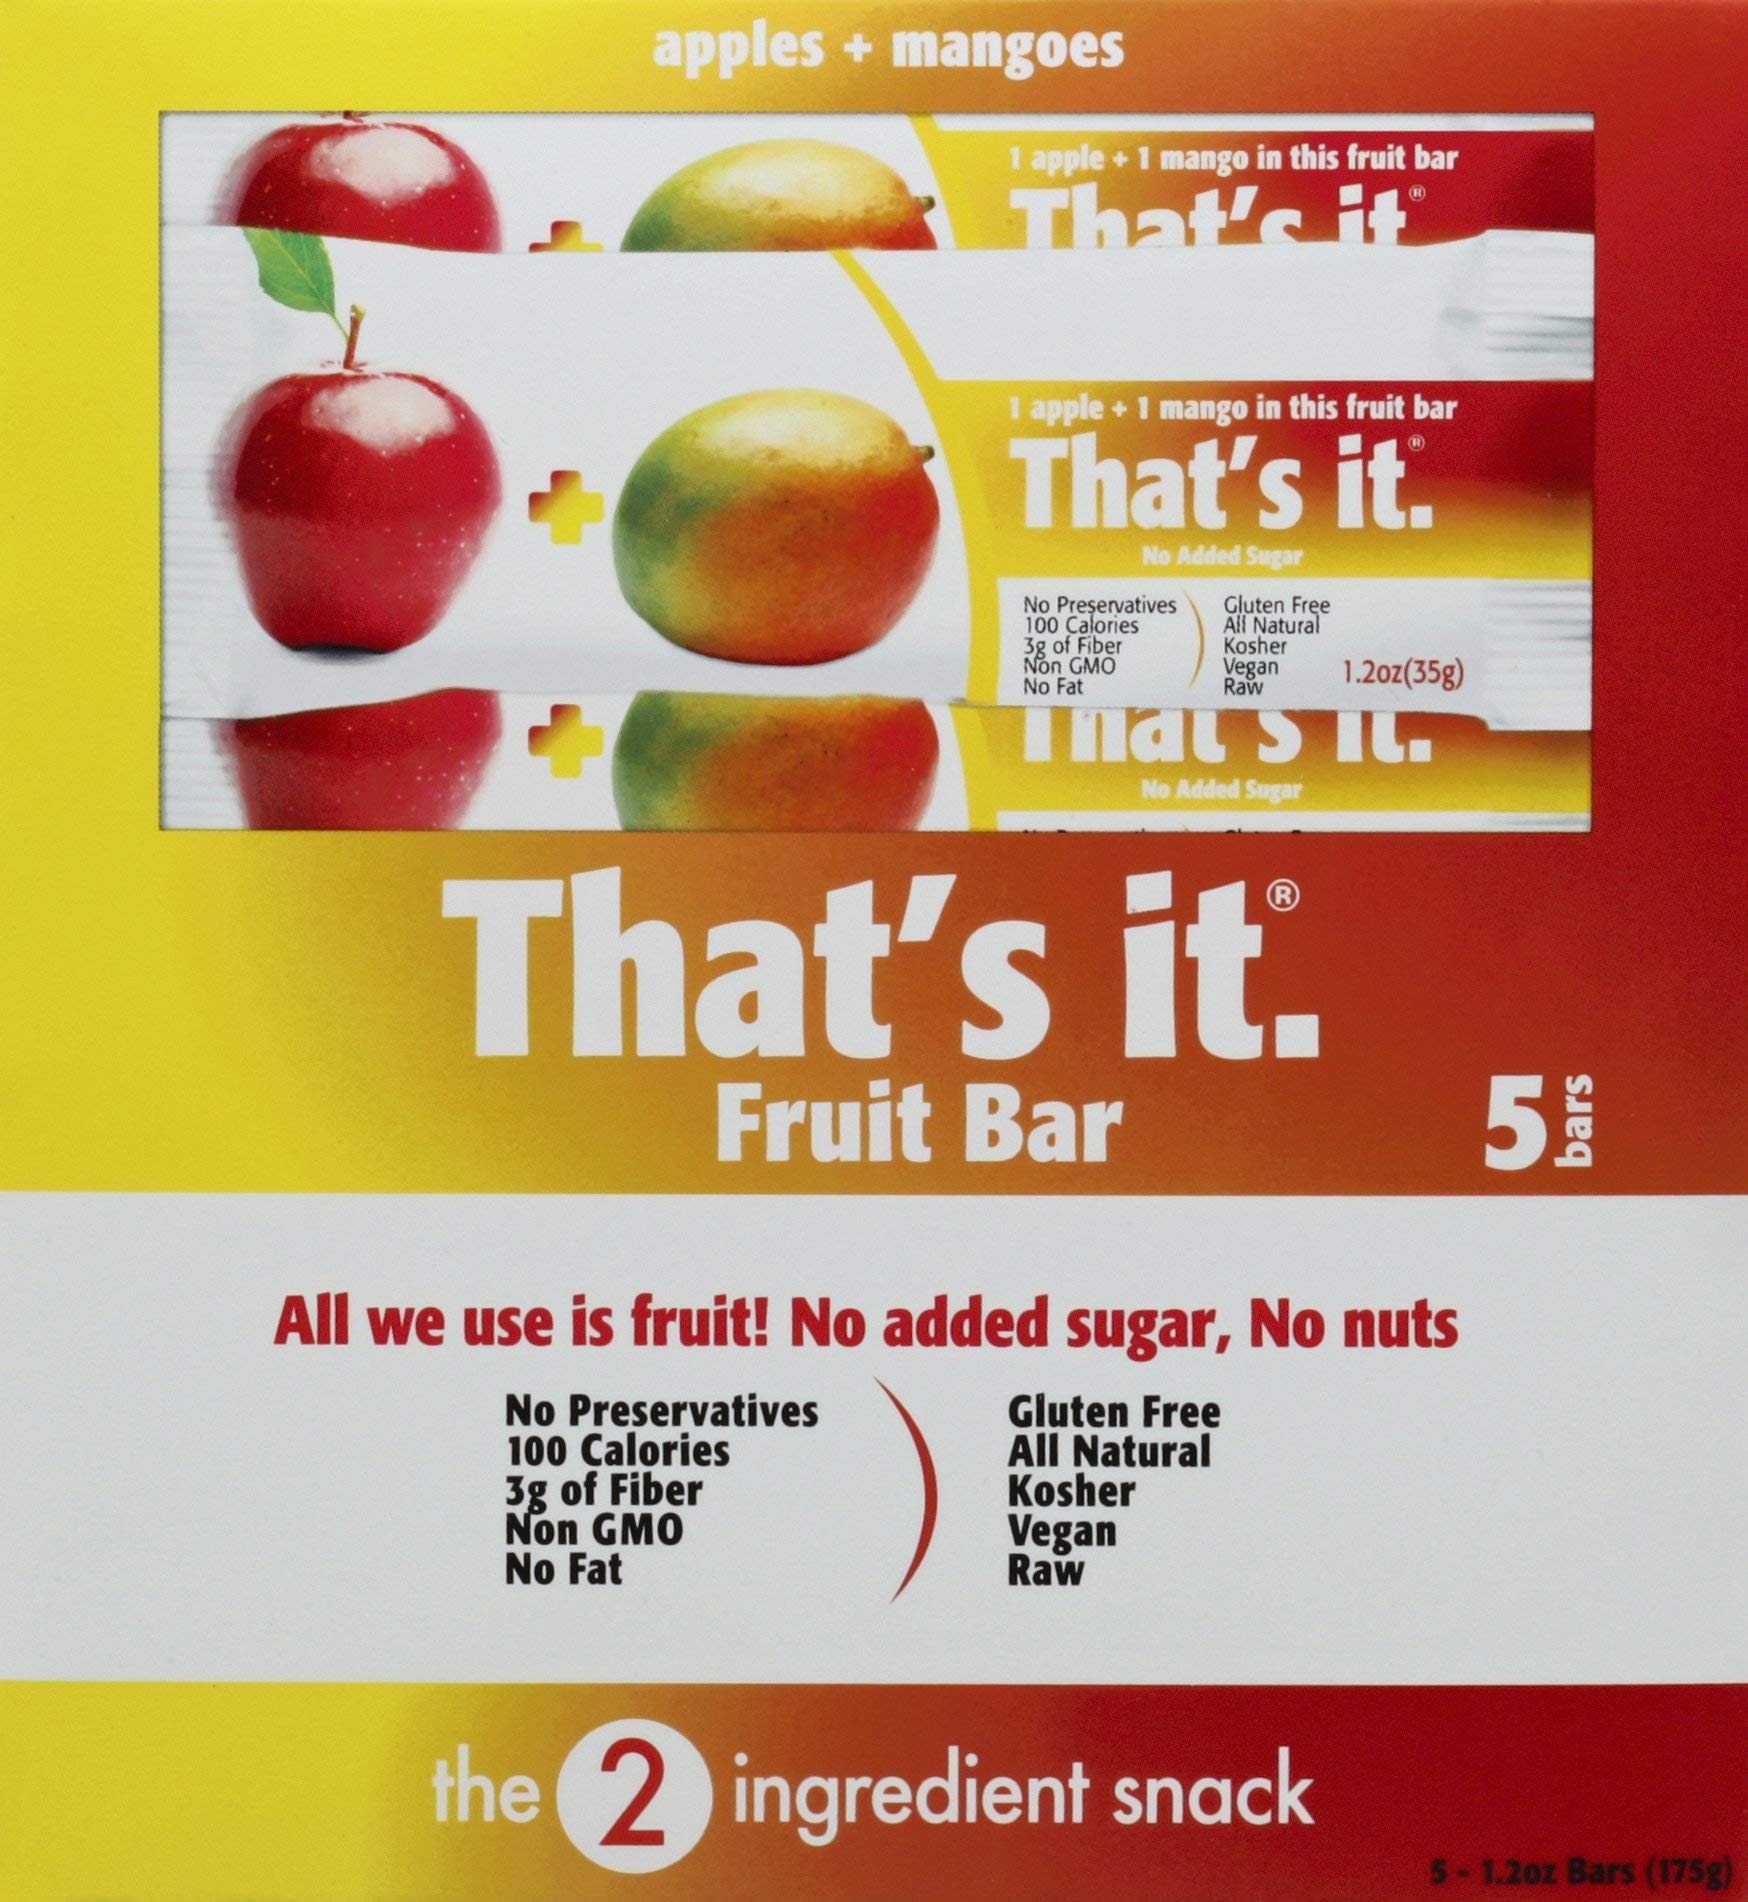
Item Name: THATS IT APPLE MANGO NUTRITIONAL SNACK BR FRUIT BAR RP 6 OZ - 0850397004601
Product Description: Snack Fruit Bars
Value: 6.0
Unit: Ounce

Price: 6.69